Tamira Paszek

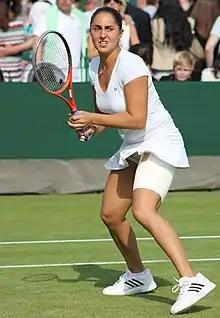
Paszek at the 2013 Wimbledon Championships

Paszek began her 2013 season at the Brisbane International. She lost in the first round to Urszula Radwańska. In Sydney, she was defeated in the first round by Jelena Janković. Seeded 30th ate Melbourne, she achieved her first Australian Open victory since 2007 with an emphatic three-set victory over Stefanie Vögele in the first round. However, in the second round, she was outplayed by American wildcard Madison Keys.